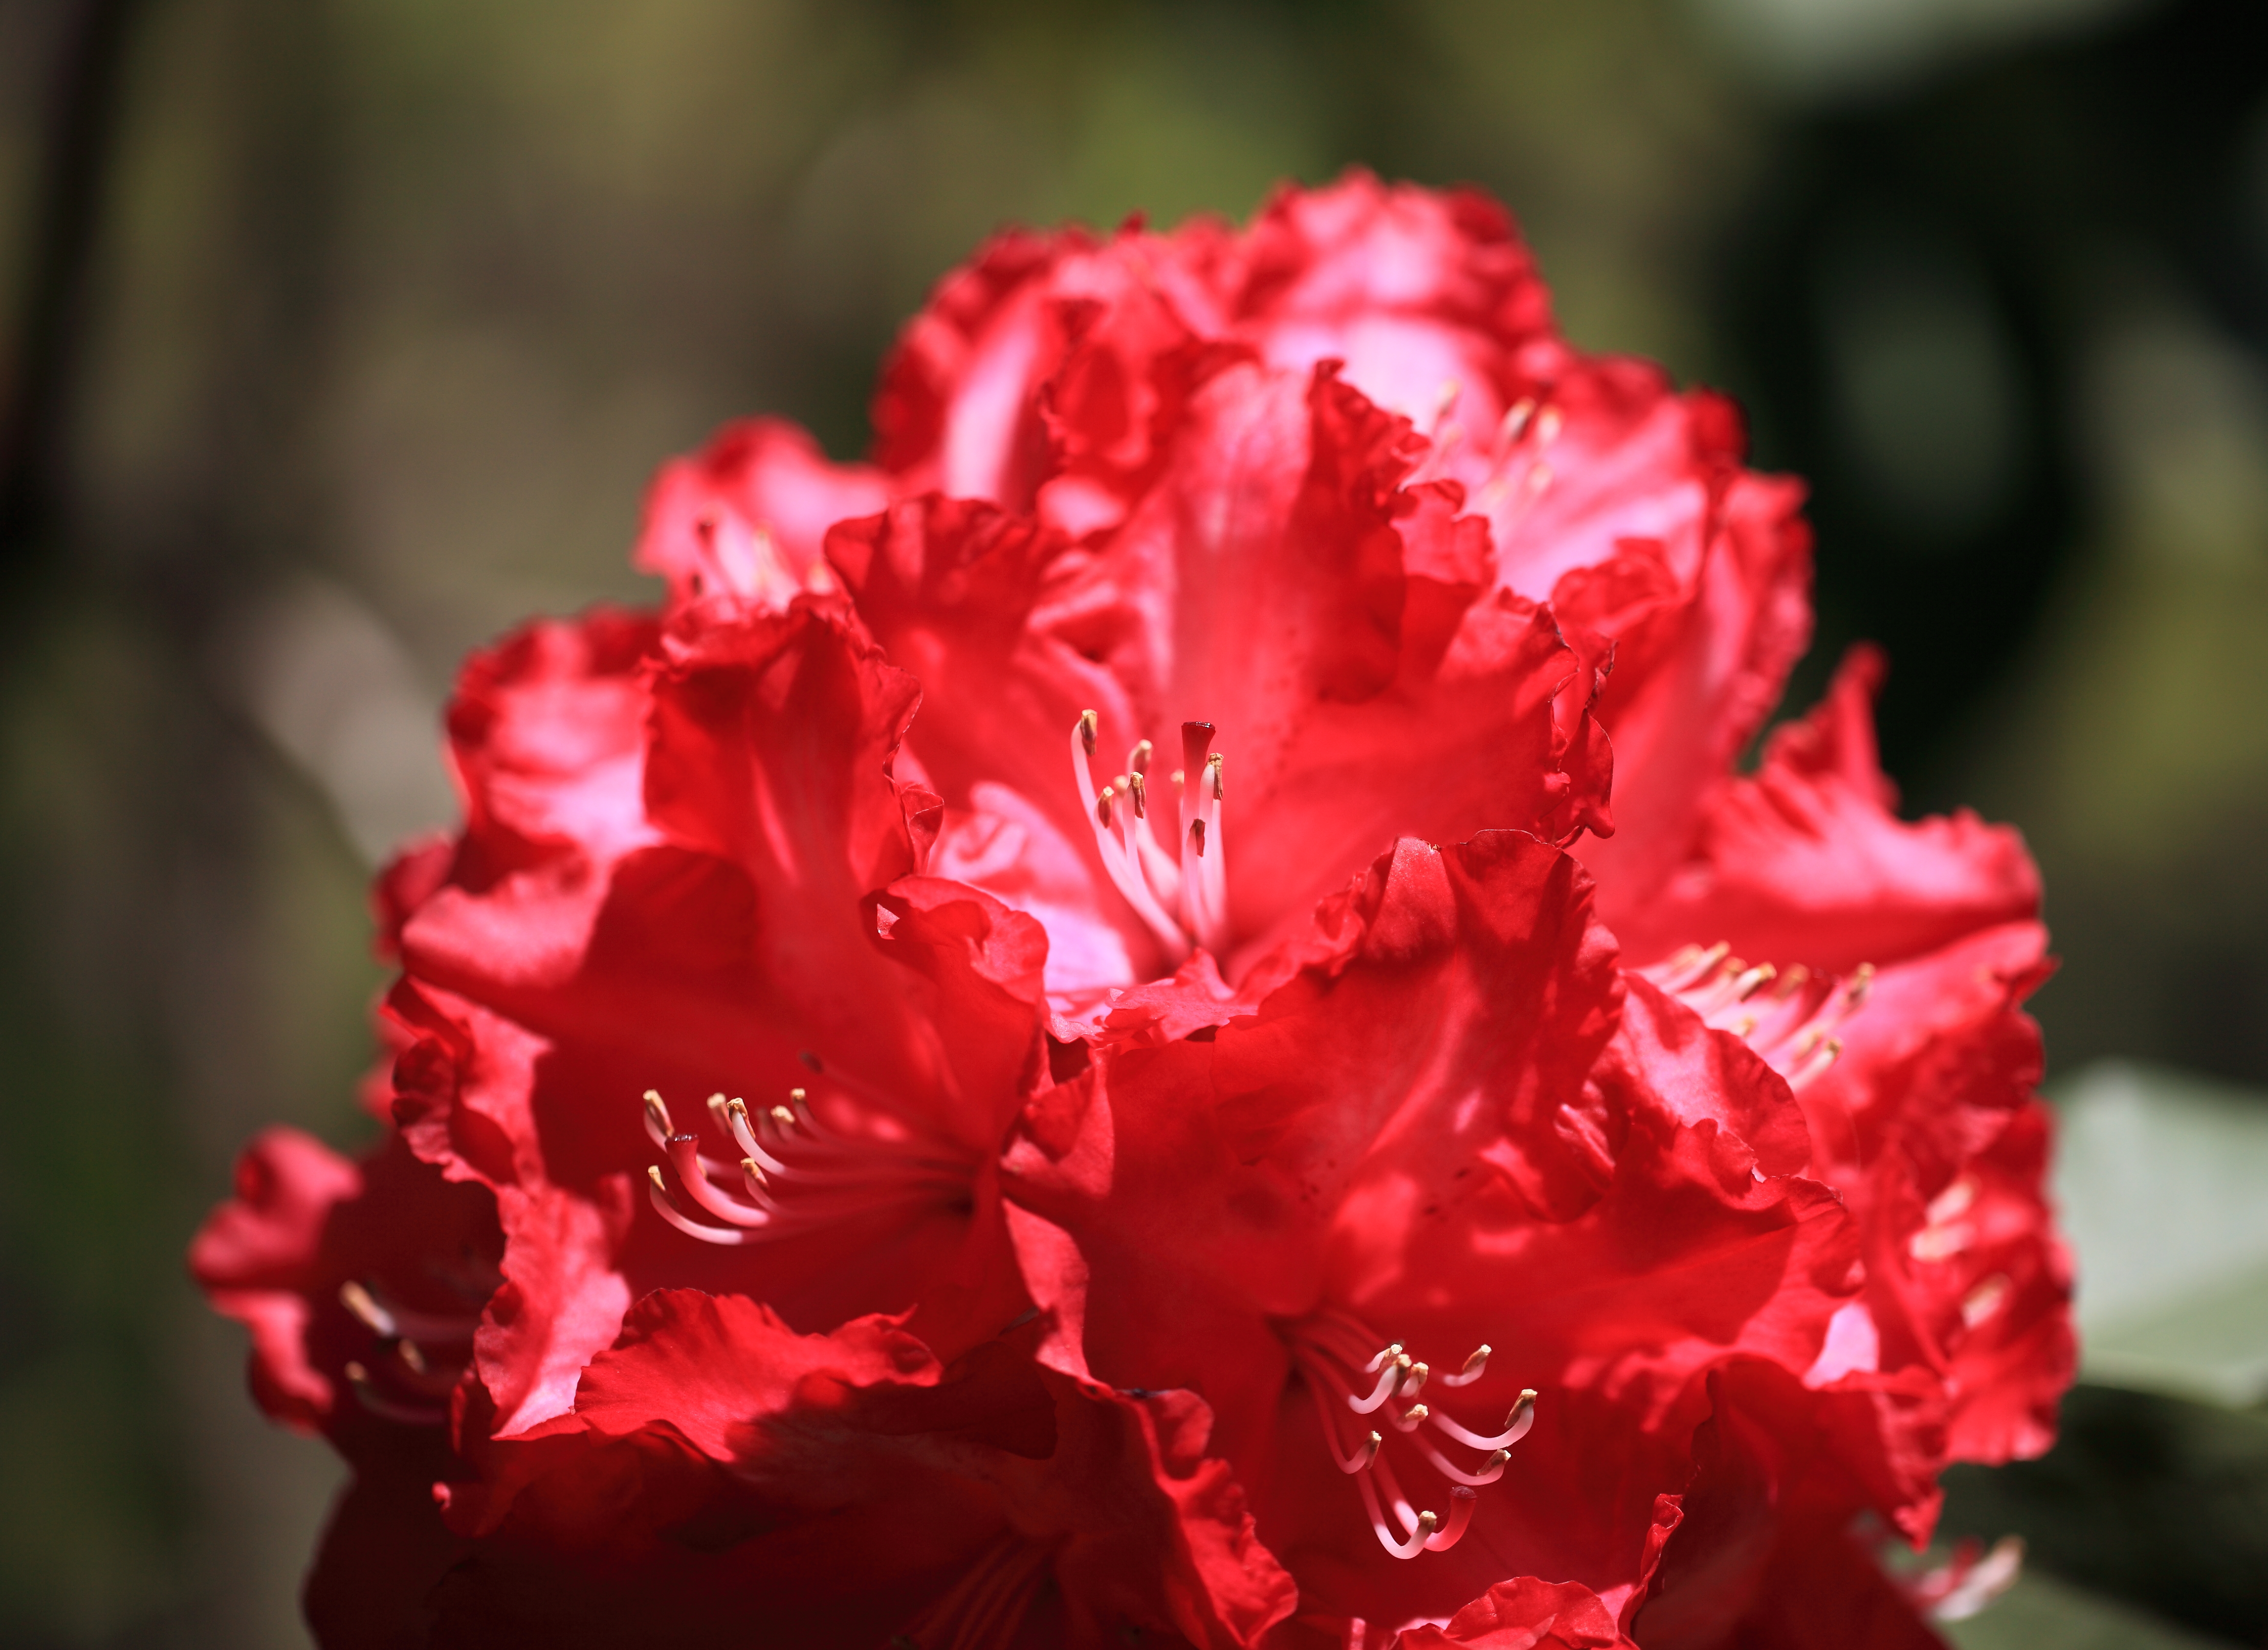
blossom, plant, flower, petal, rose, high, red, pink, flora, shrub, carnation, rhododendron, tochigi, 5d, hires, markii, hi, res, resolution, peony, dianthus, macro photography, hymenanthes, flowering plant, garden roses, woody plant, land plant